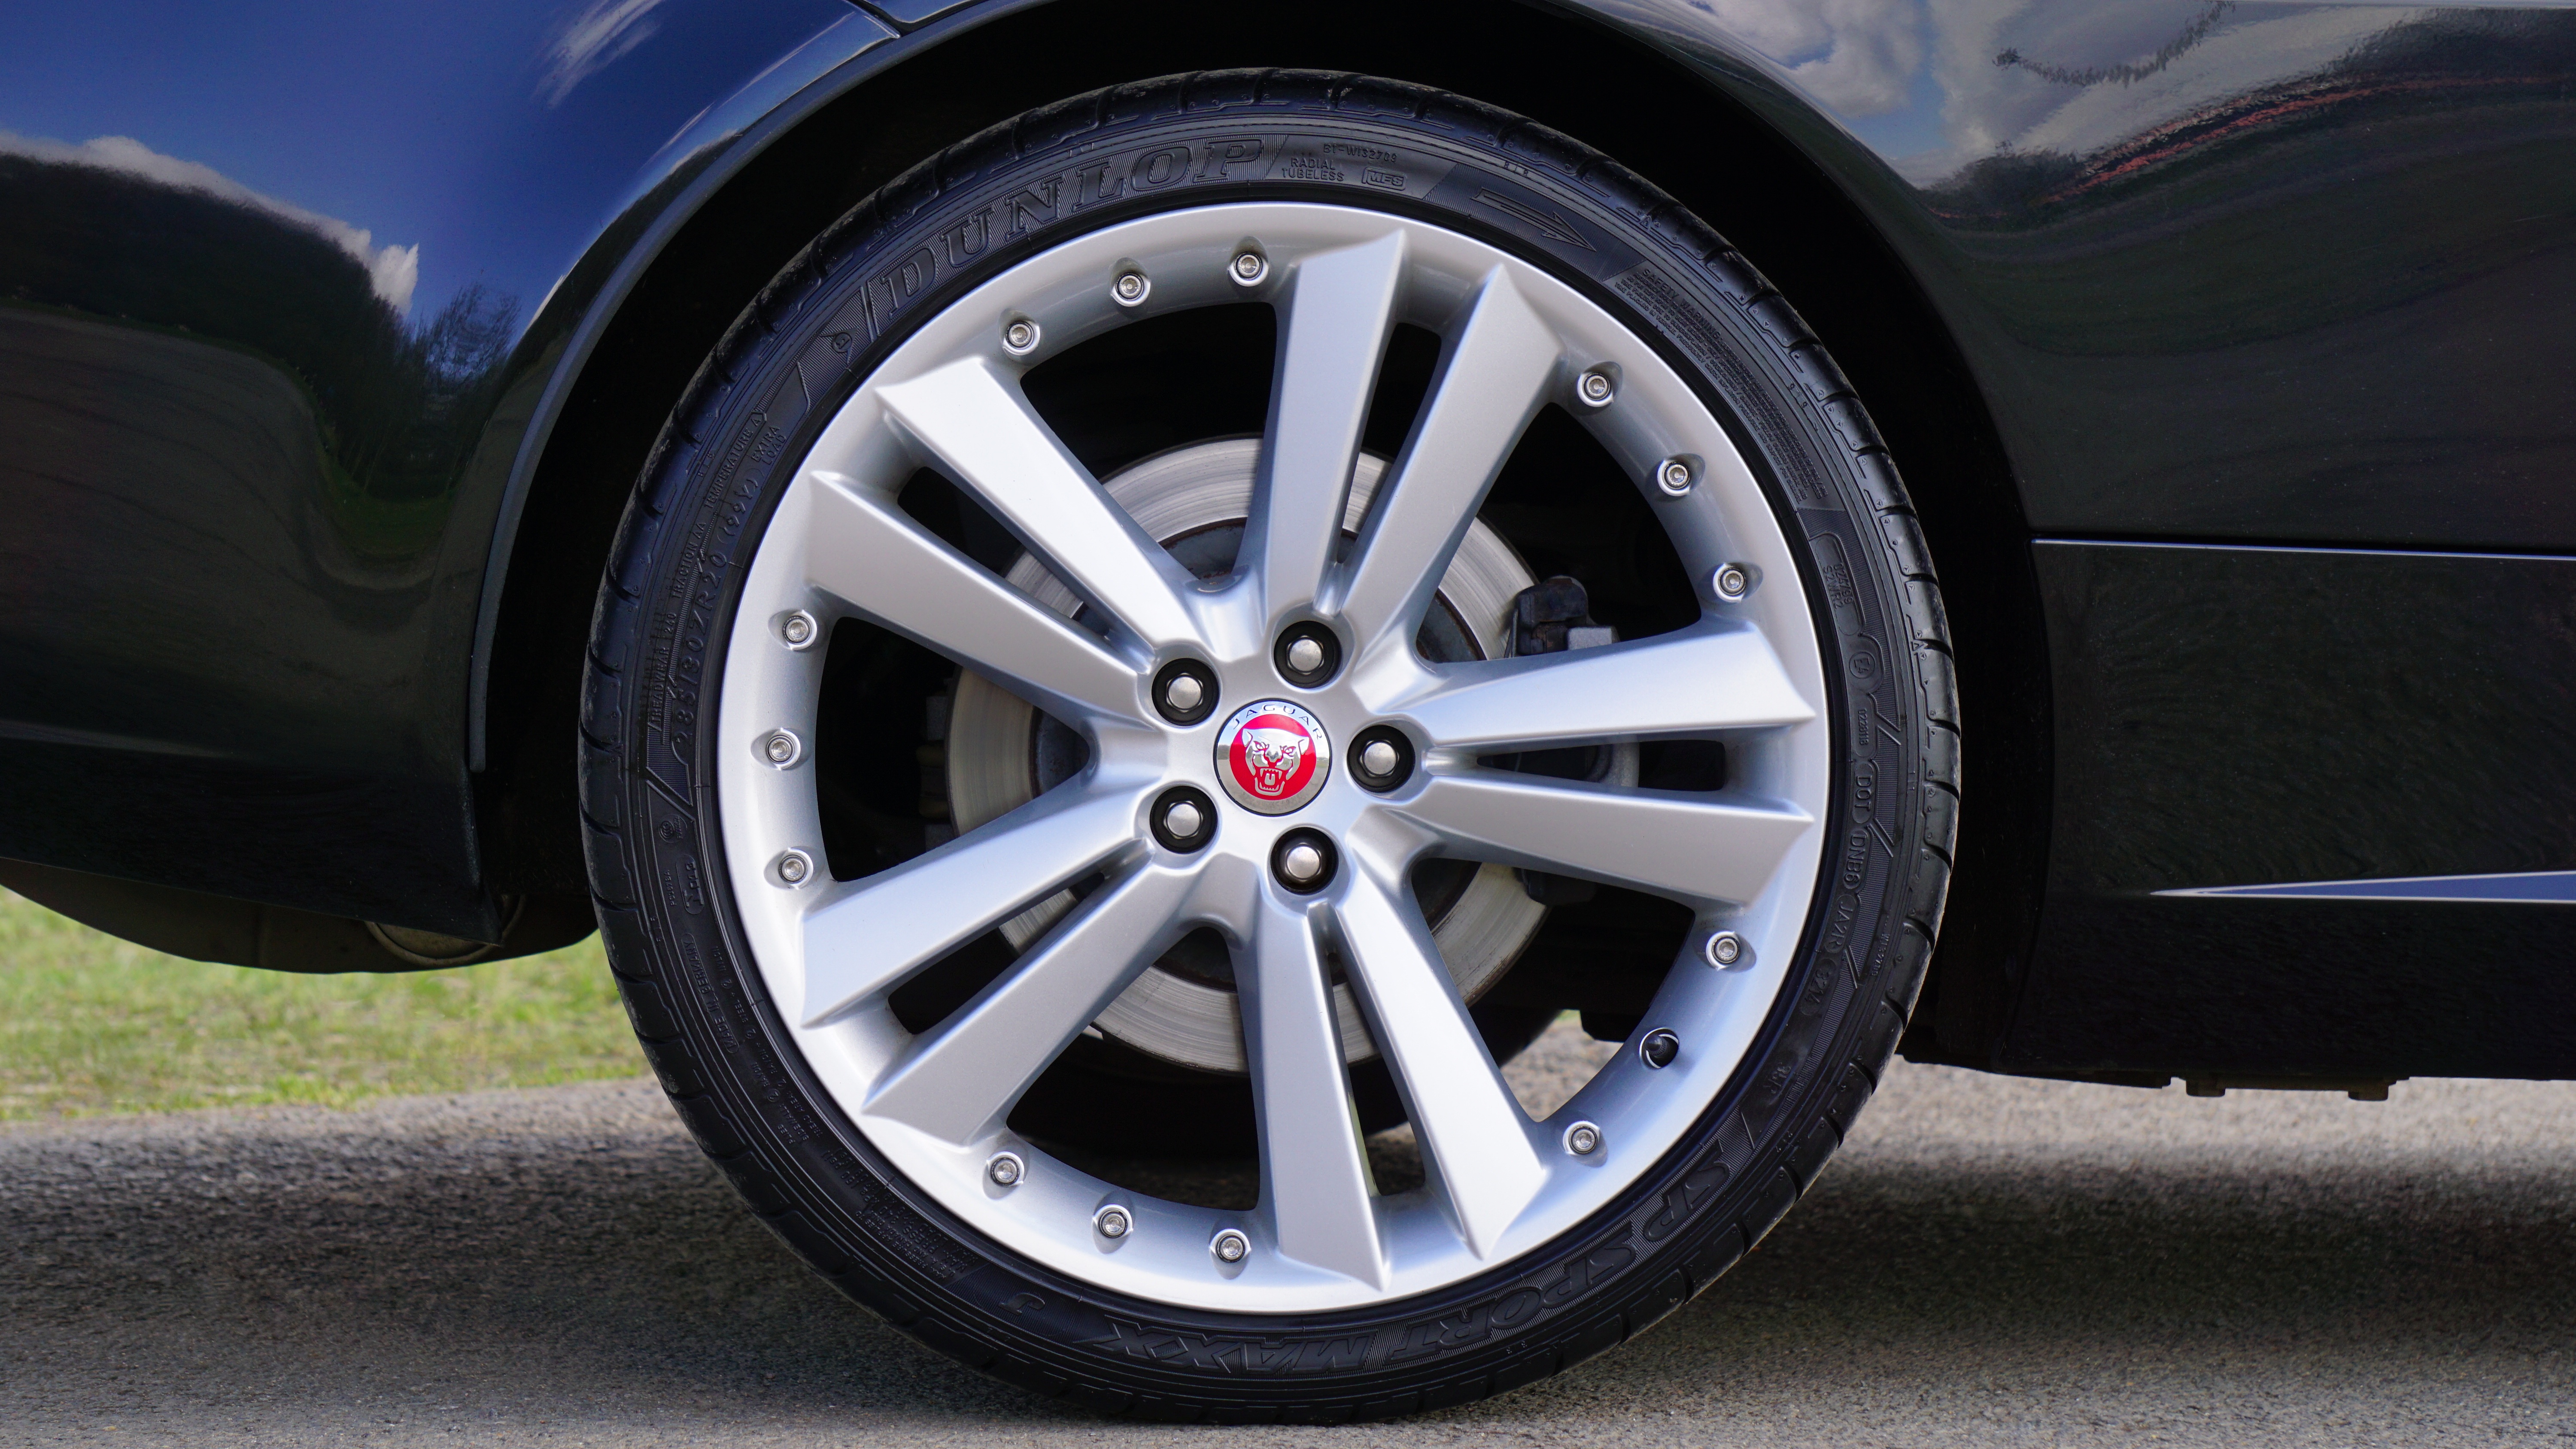
car, wheel, automobile, transportation, transport, vehicle, spoke, drive, auto, black, speed, modern, tire, sports car, race, supercar, power, luxury, design, rim, motor, sedan, coupe, fast, metallic, racing car, luxury cars, land vehicle, jaguar xk, automobile make, automotive exterior, automotive design, luxury vehicle, automotive tire, executive car, sports sedan